First Squad

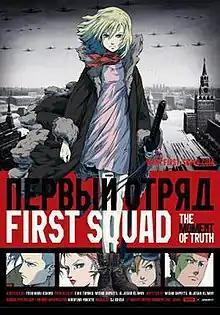

First Squad: The Moment of Truth ( "Fāsuto sukuwaddo") is a joint animation project of Japan's Studio 4°C and Russia's Molot Entertainment. It won the "Kommersant" newspaper's prize.